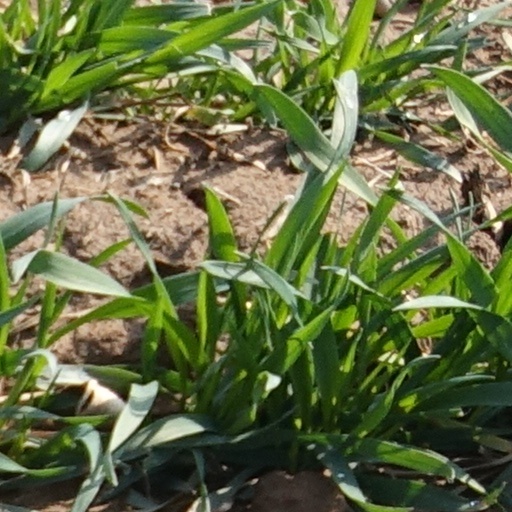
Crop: wheat